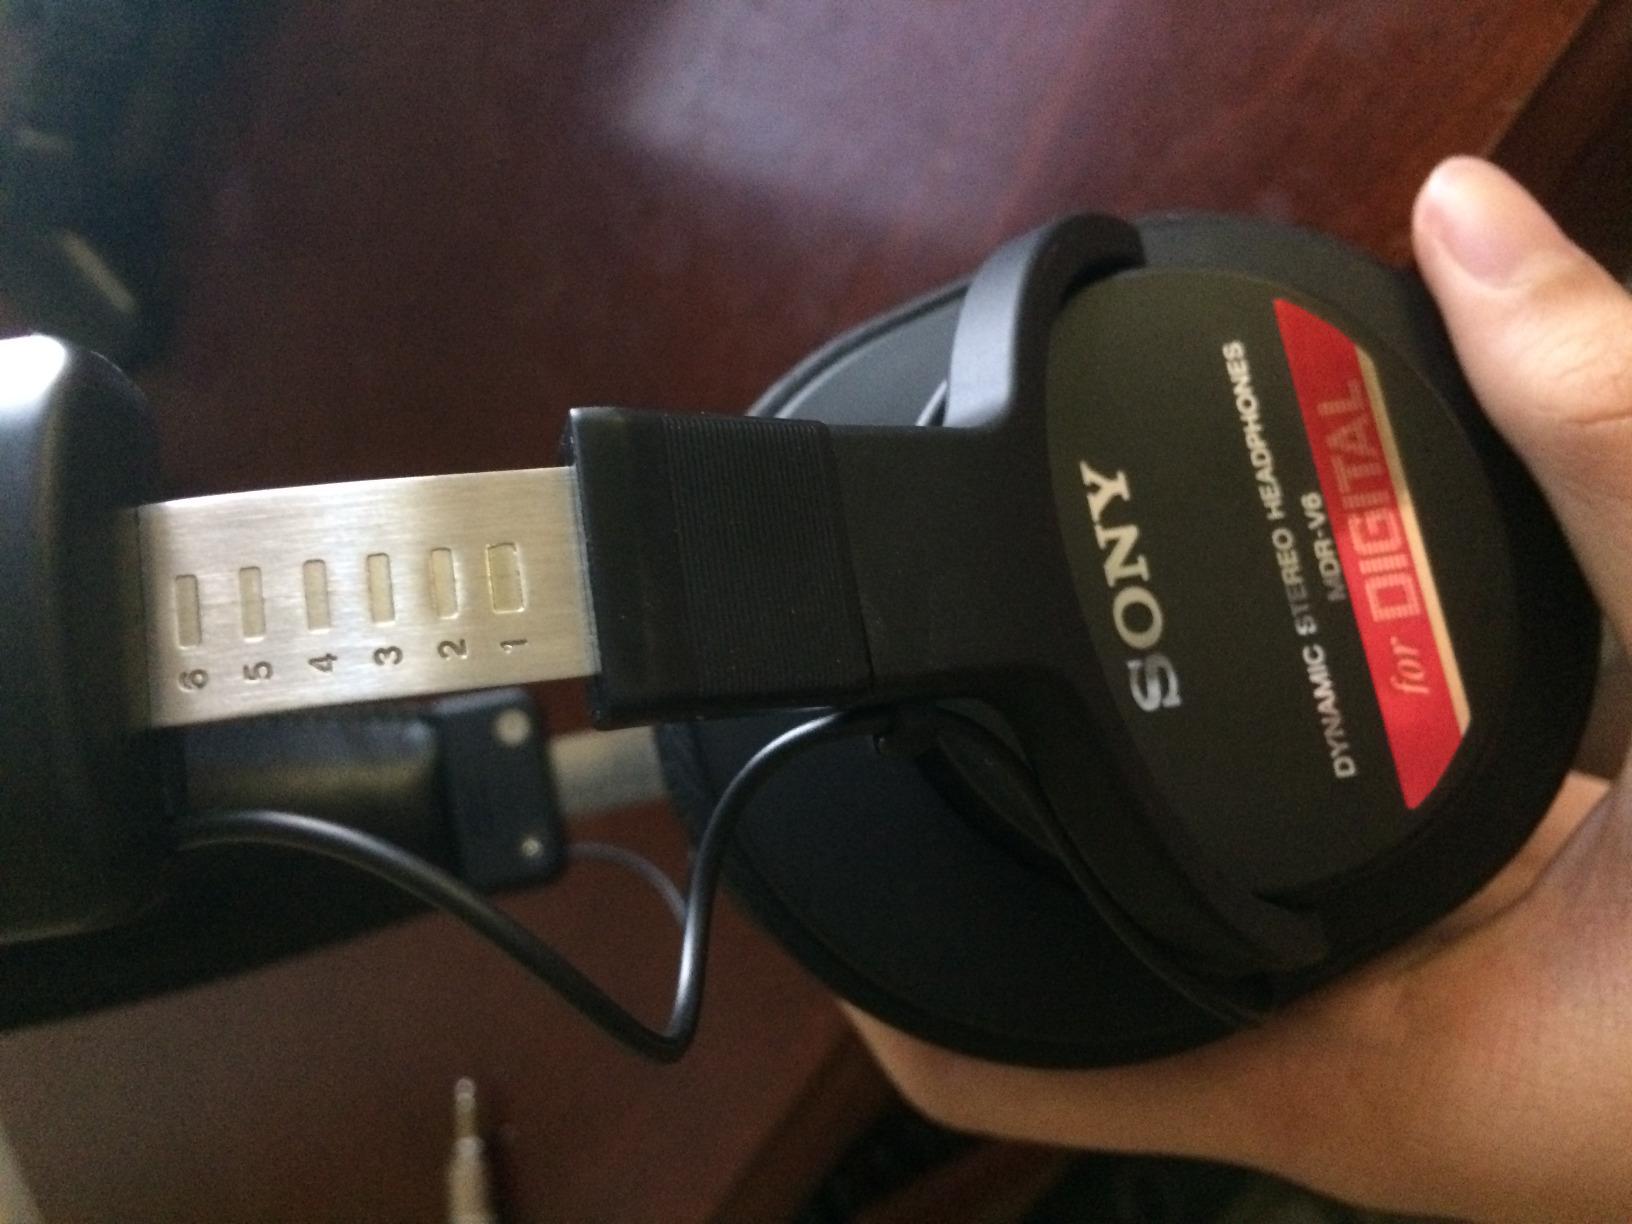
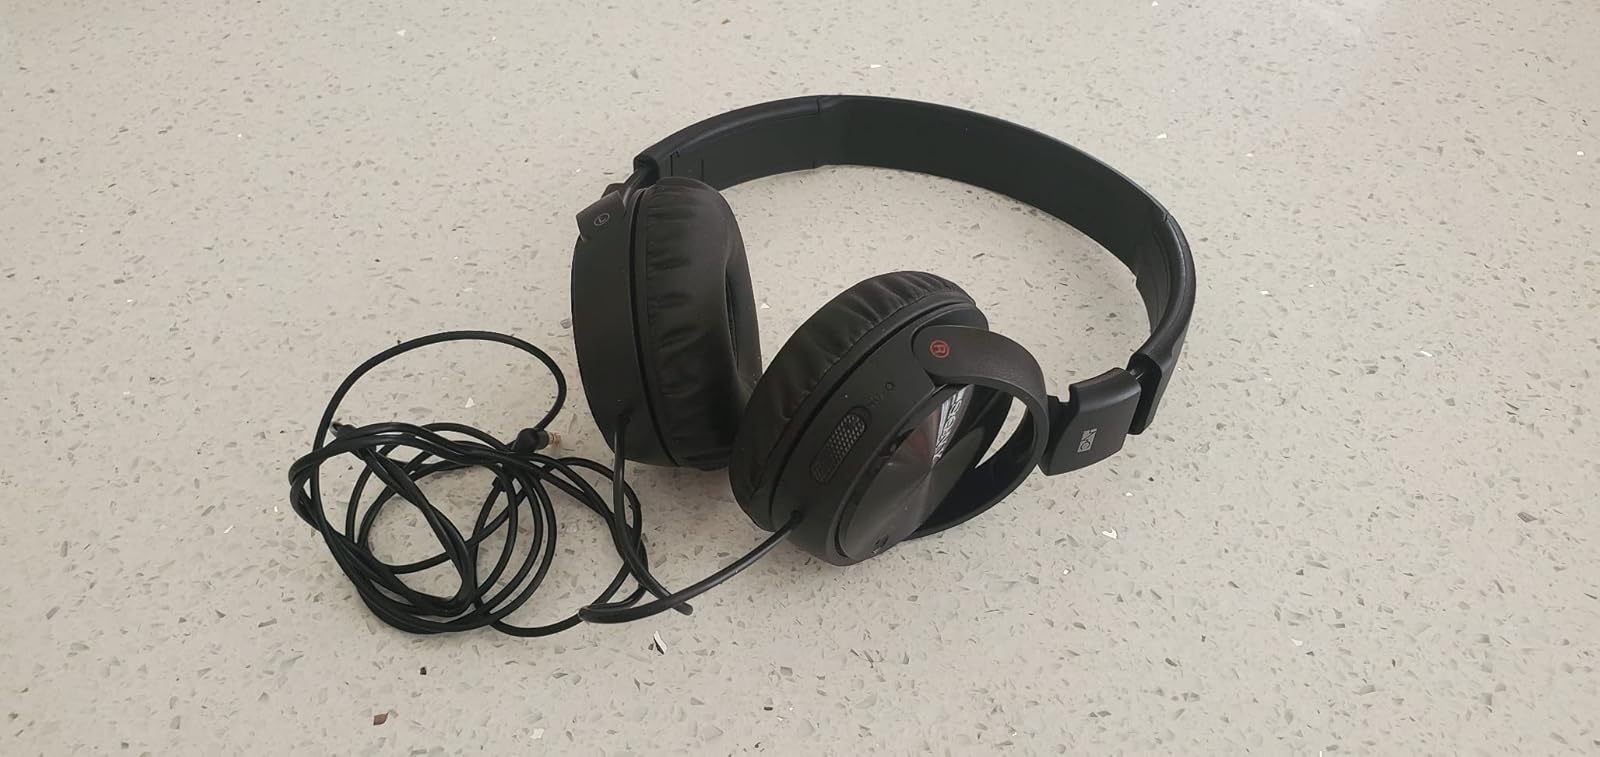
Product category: headphones
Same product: no